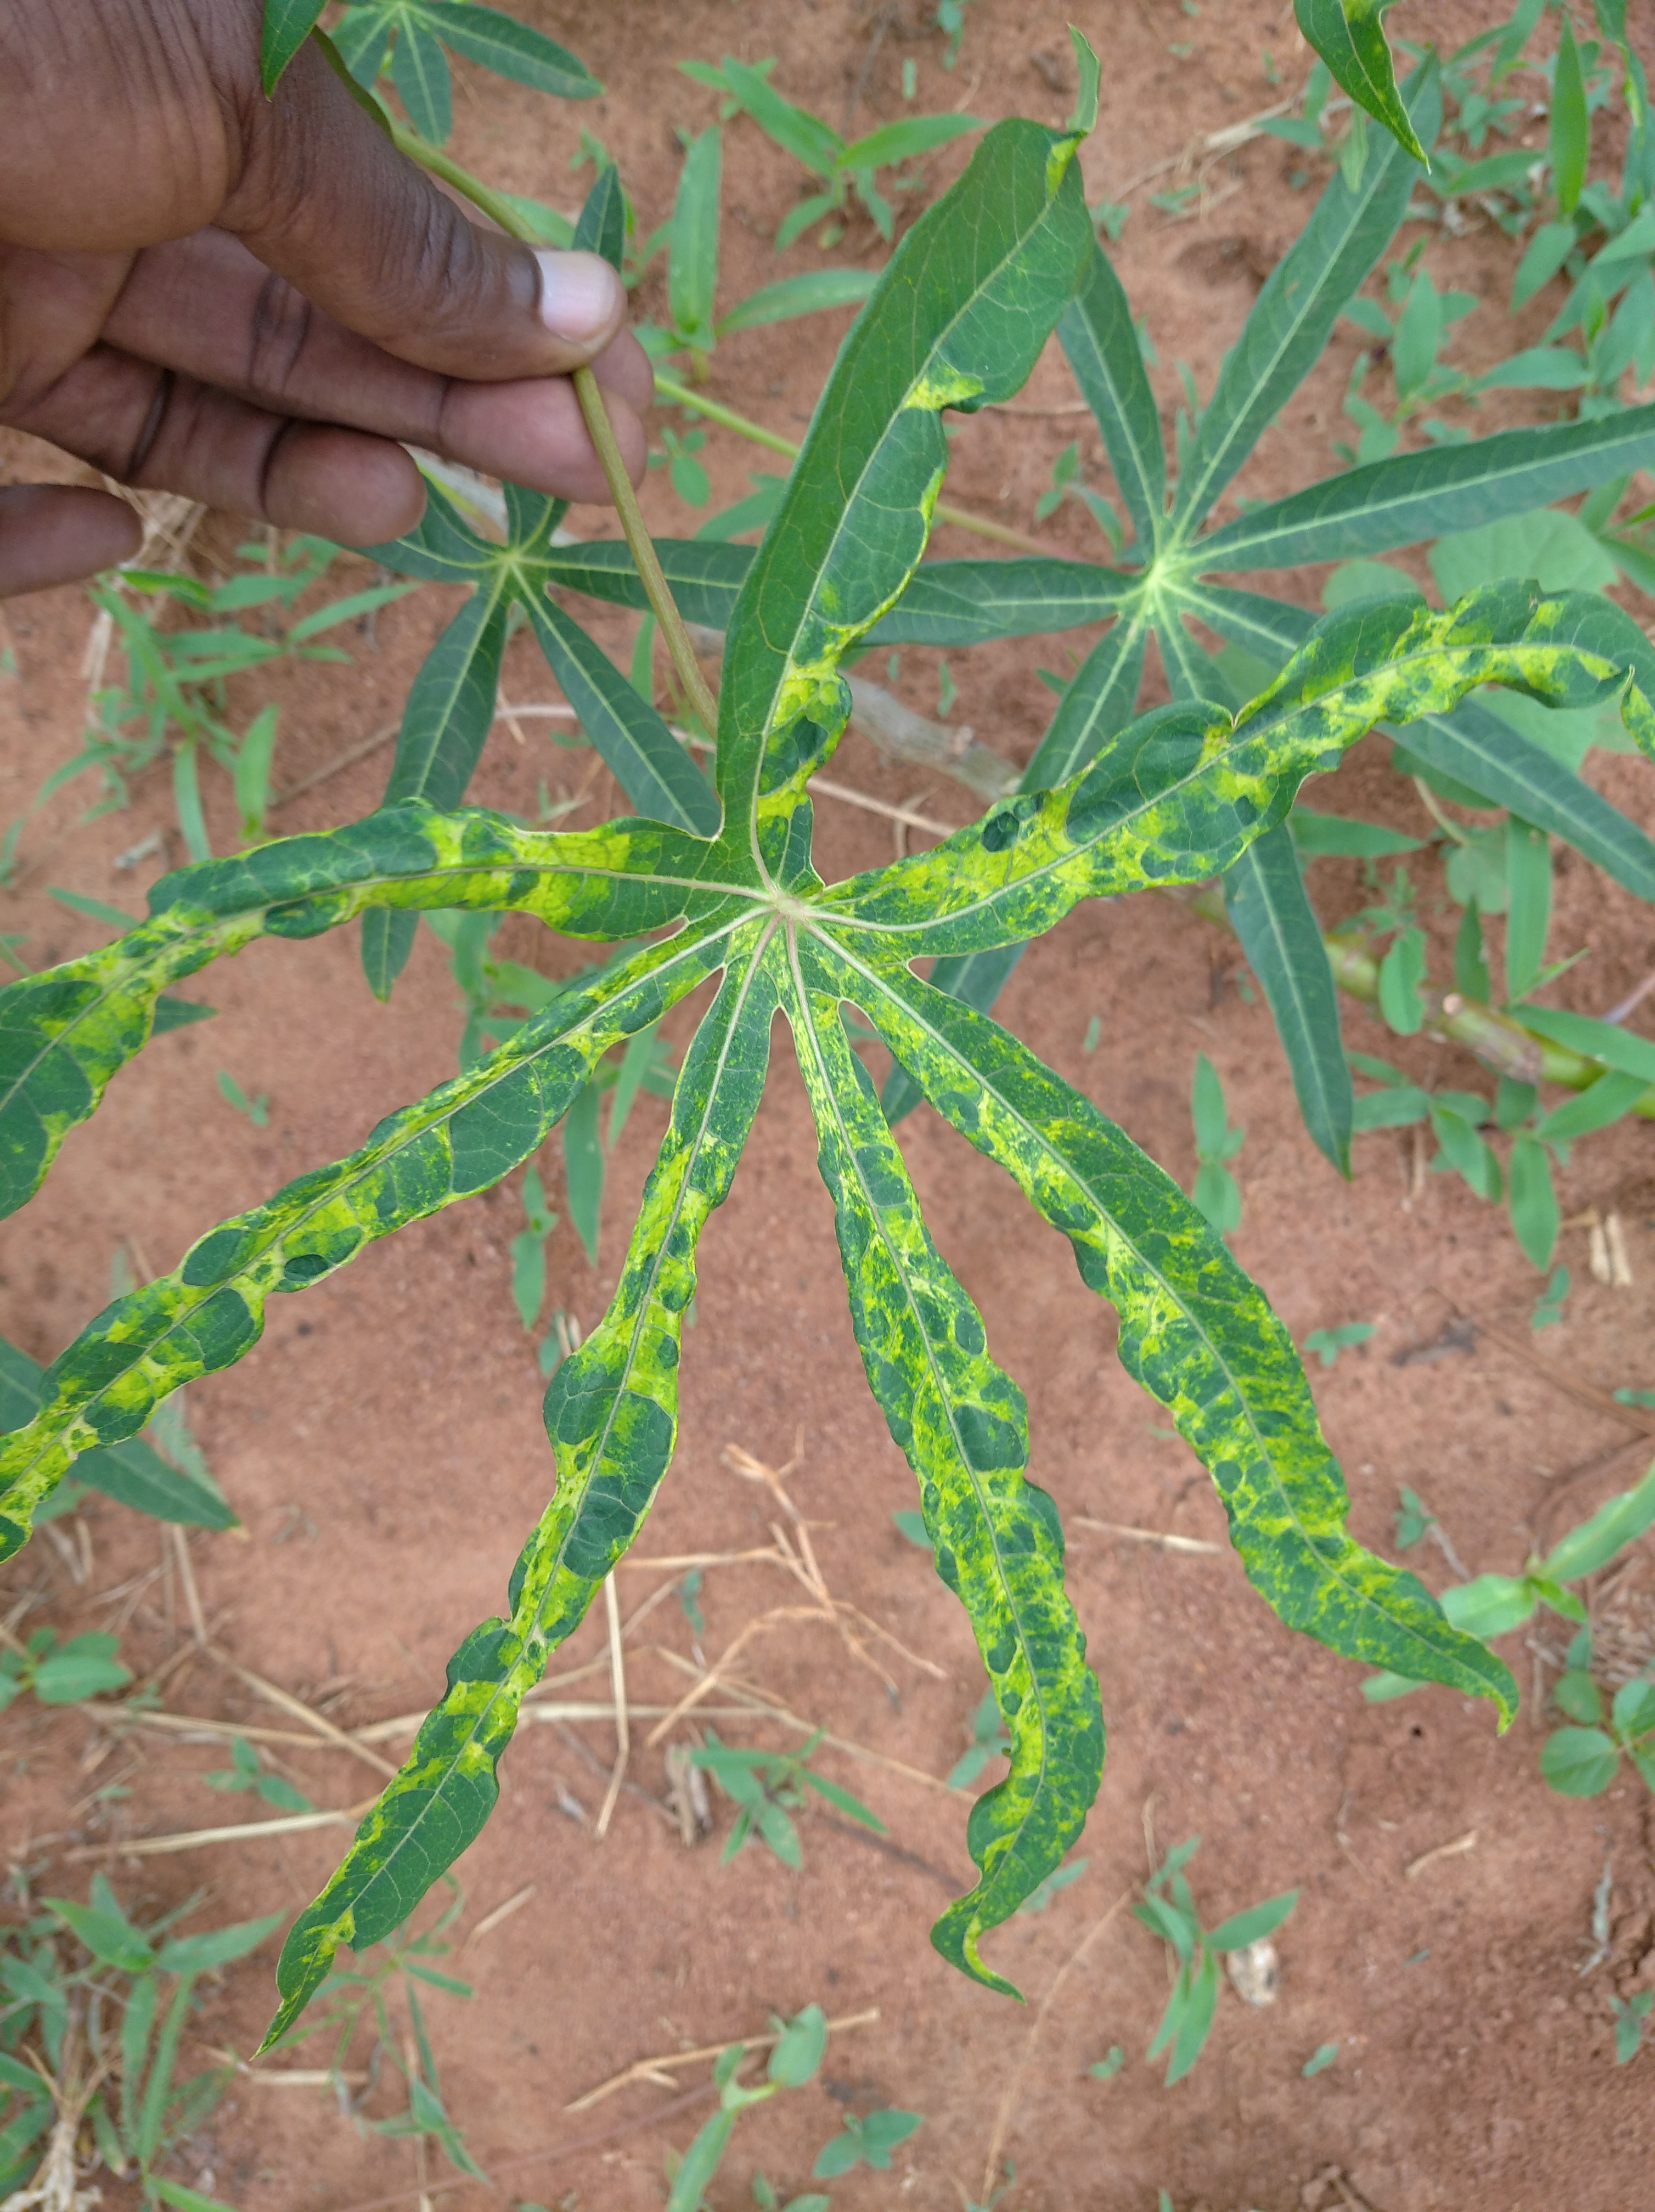
Label: cassava mosaic disease (cmd)